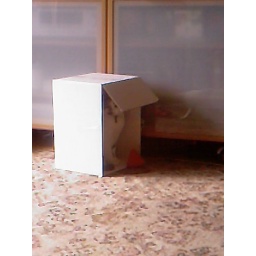
my cat likes to hide in boxes